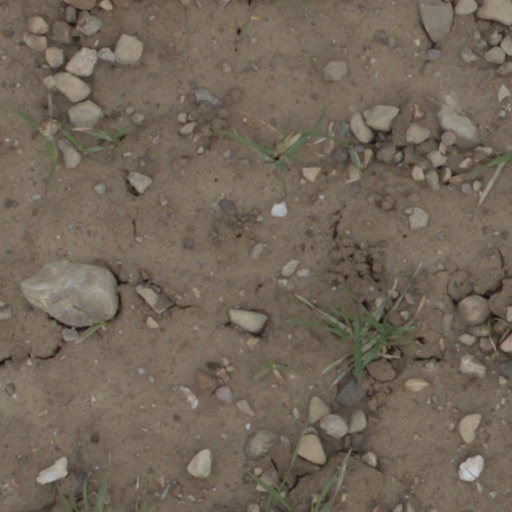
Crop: wheat